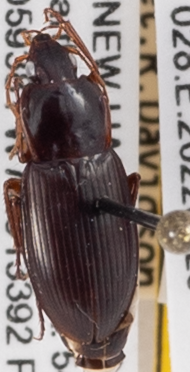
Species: Calathus ingratus
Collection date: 2022-07-20
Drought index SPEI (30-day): -0.988
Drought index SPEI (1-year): -0.8
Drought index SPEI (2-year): -1.314